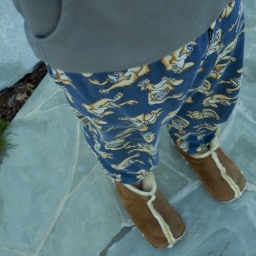
lol, it was early and the cats wanted out. Wind in the leaves and birds in the trees. I had to follow.